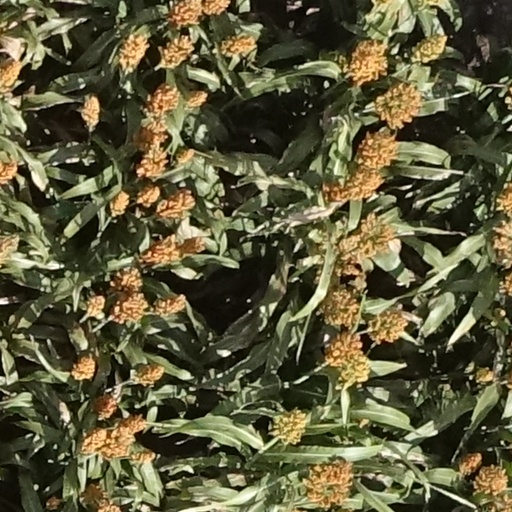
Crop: sorghum